History of the Great War

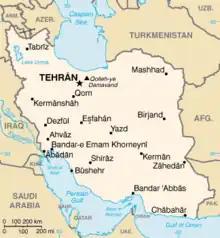

Hankey wrote that an official history should "not" be written, because it would attract parliamentary and public criticism, the length of time taken to publish would mean that each volume would be examined and that the history would be produced at a loss. The experience of producing the navy volume also showed that each publication would